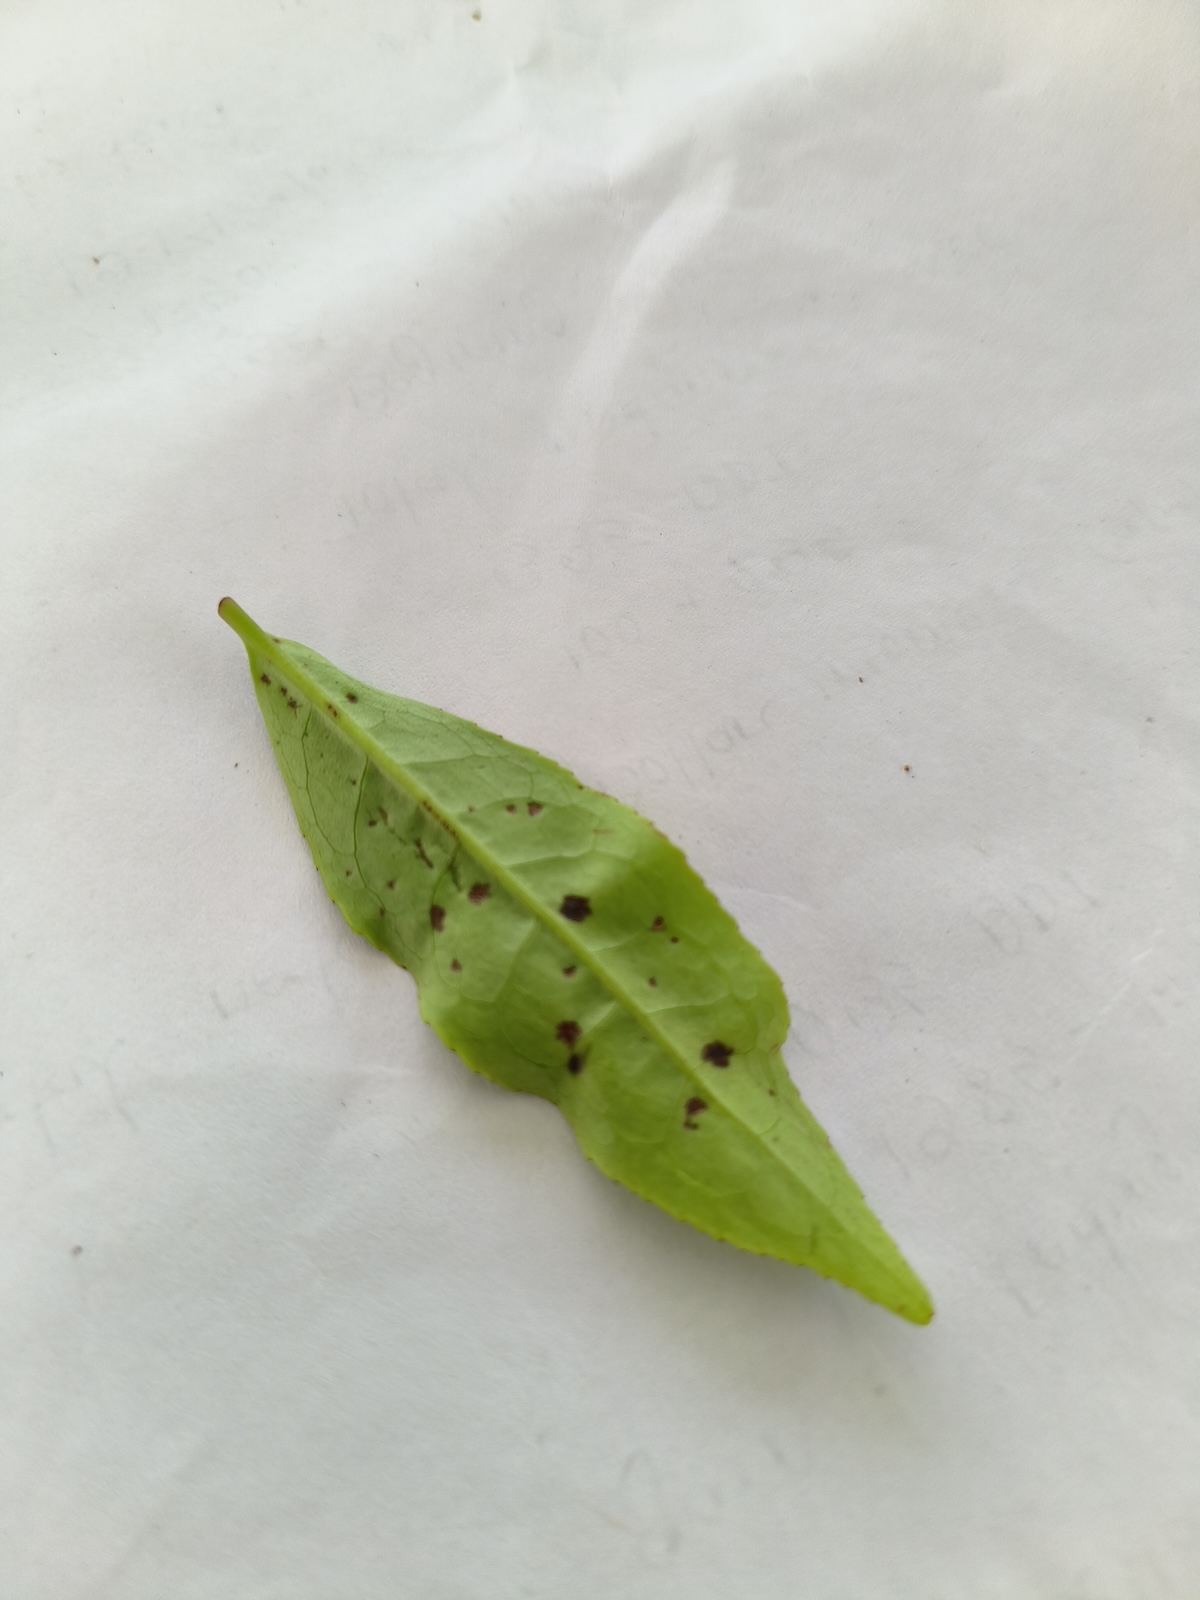
Label: Helopeltis